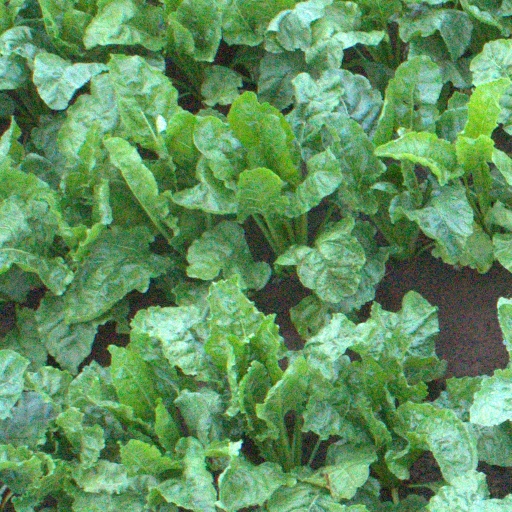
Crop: sugar beet